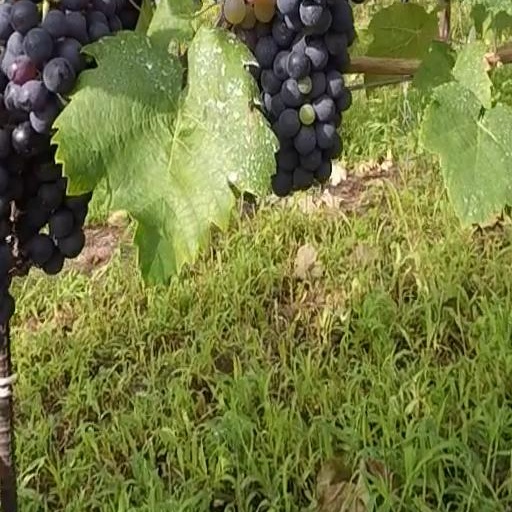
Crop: grape